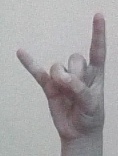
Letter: la